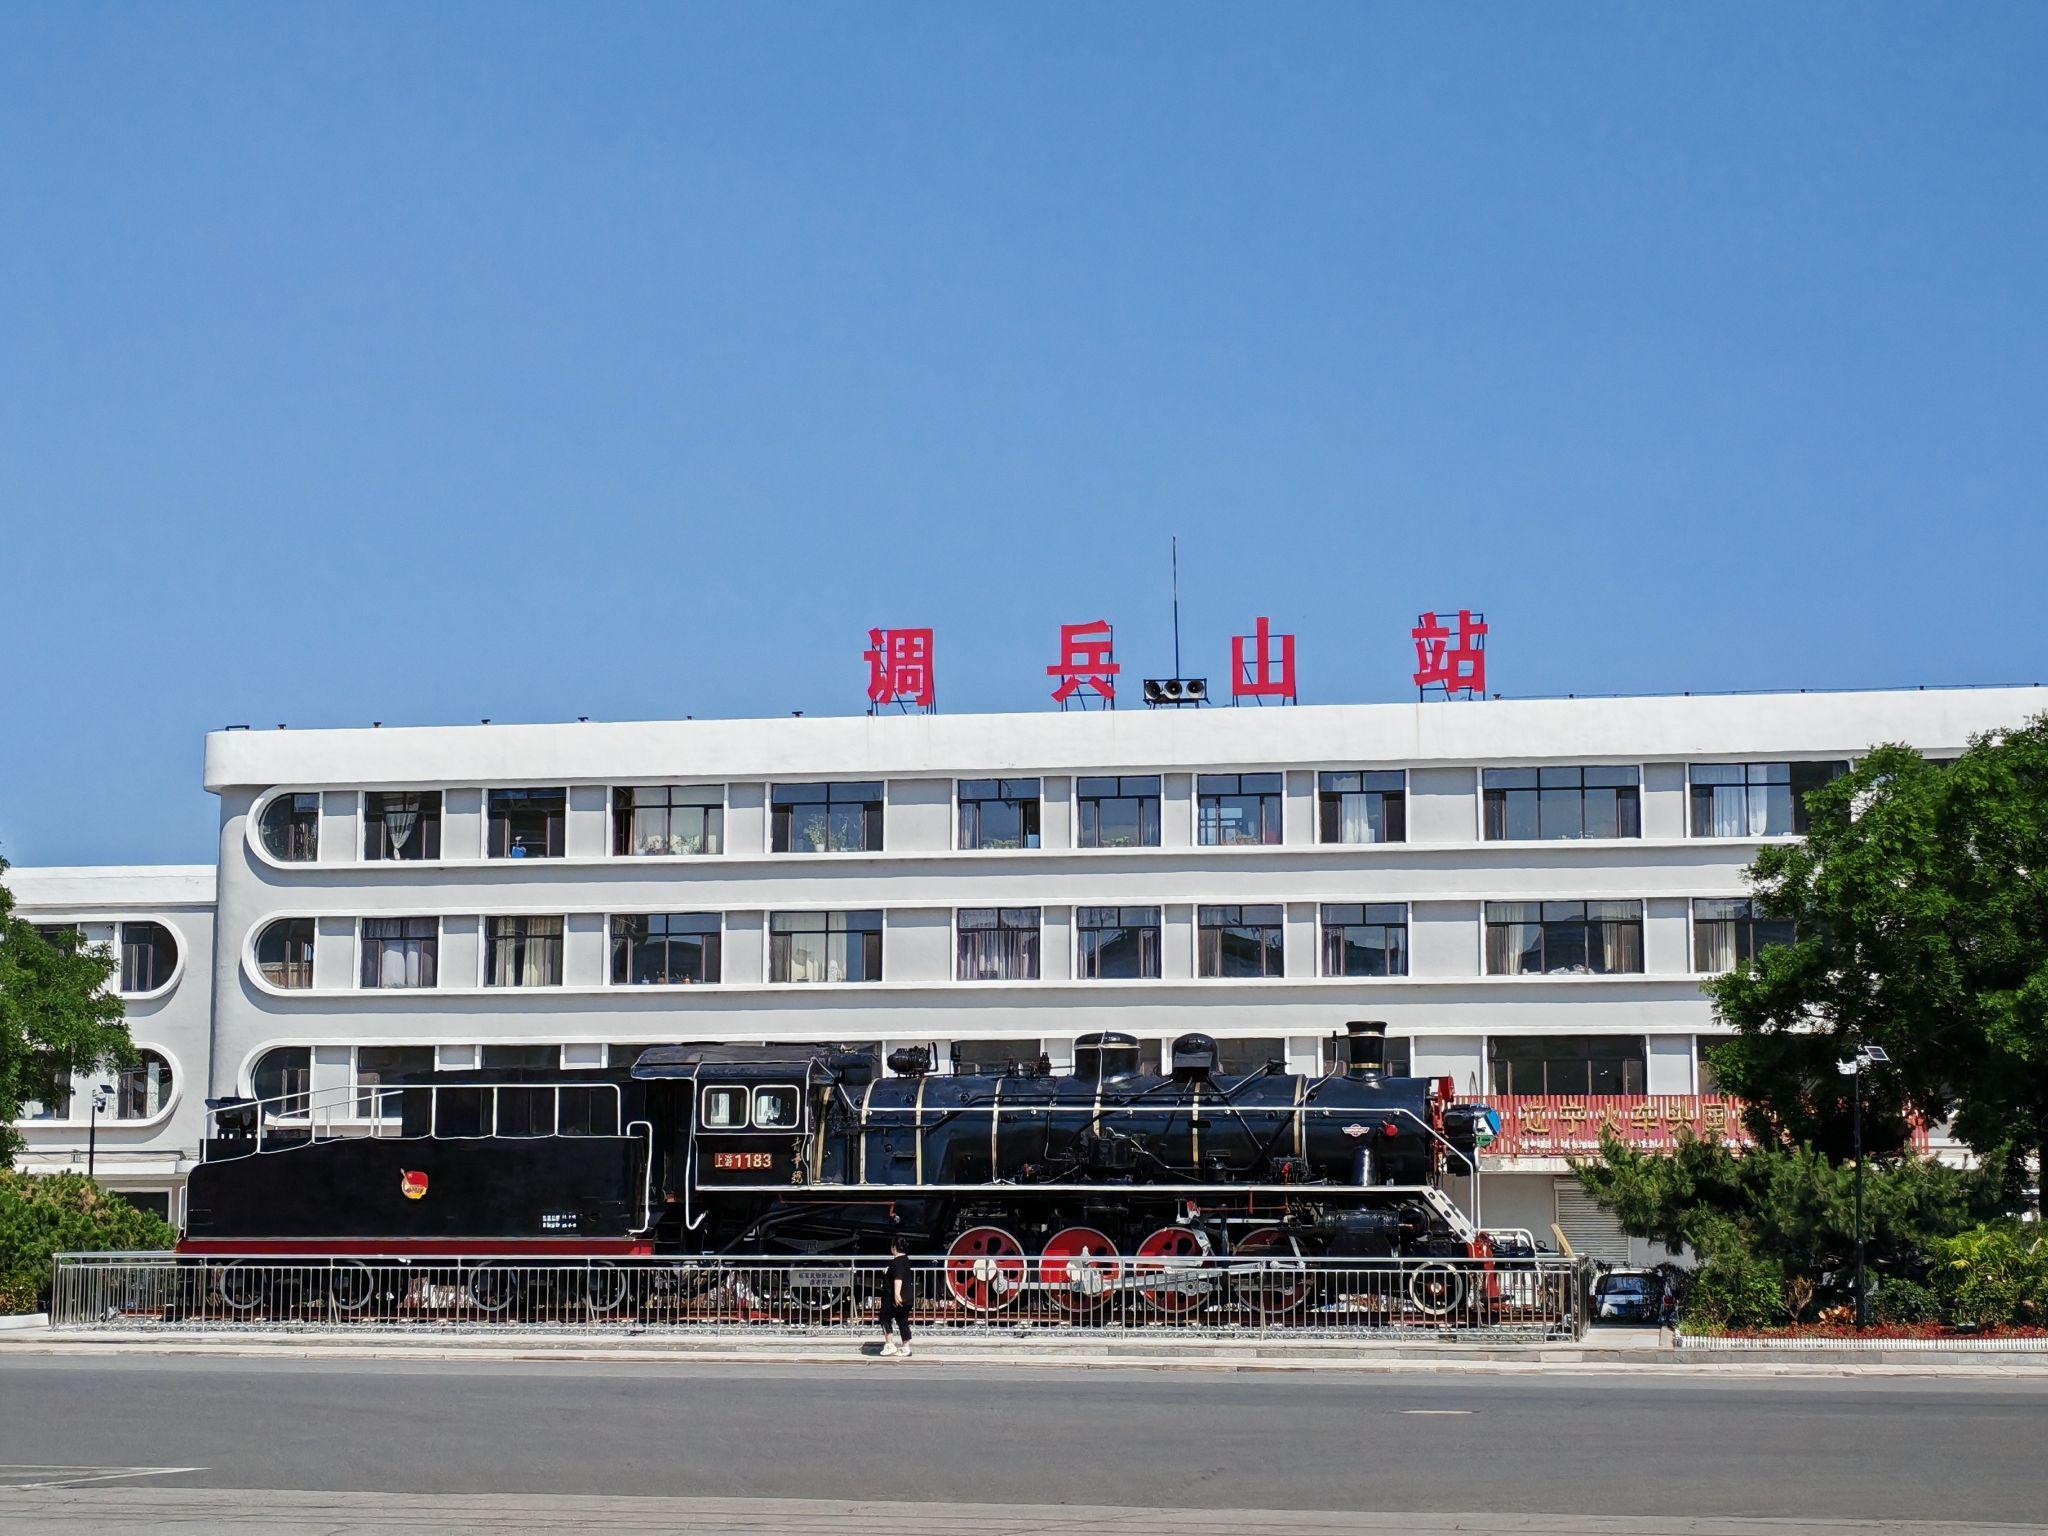
地标名称：调兵山站
所在城市：铁岭市·调兵山市